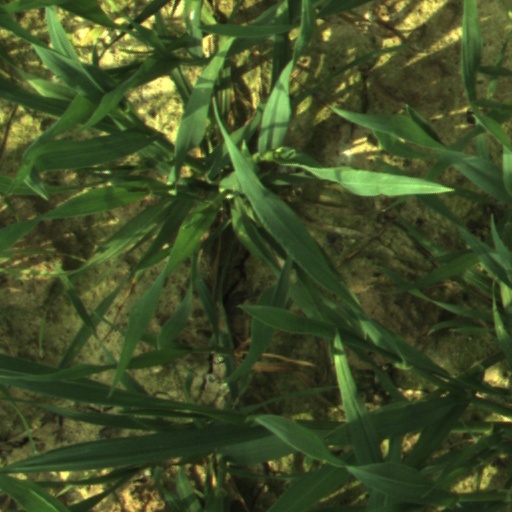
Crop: wheat